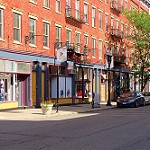
Label: street